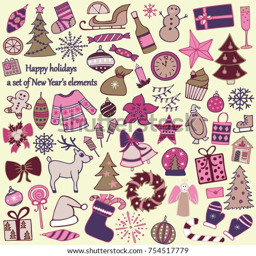
set of elements of design .